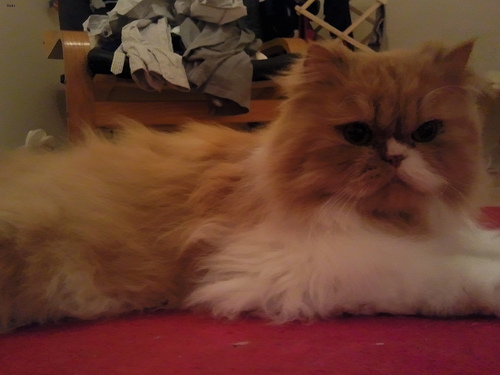
Animal: cat
Breed: persian